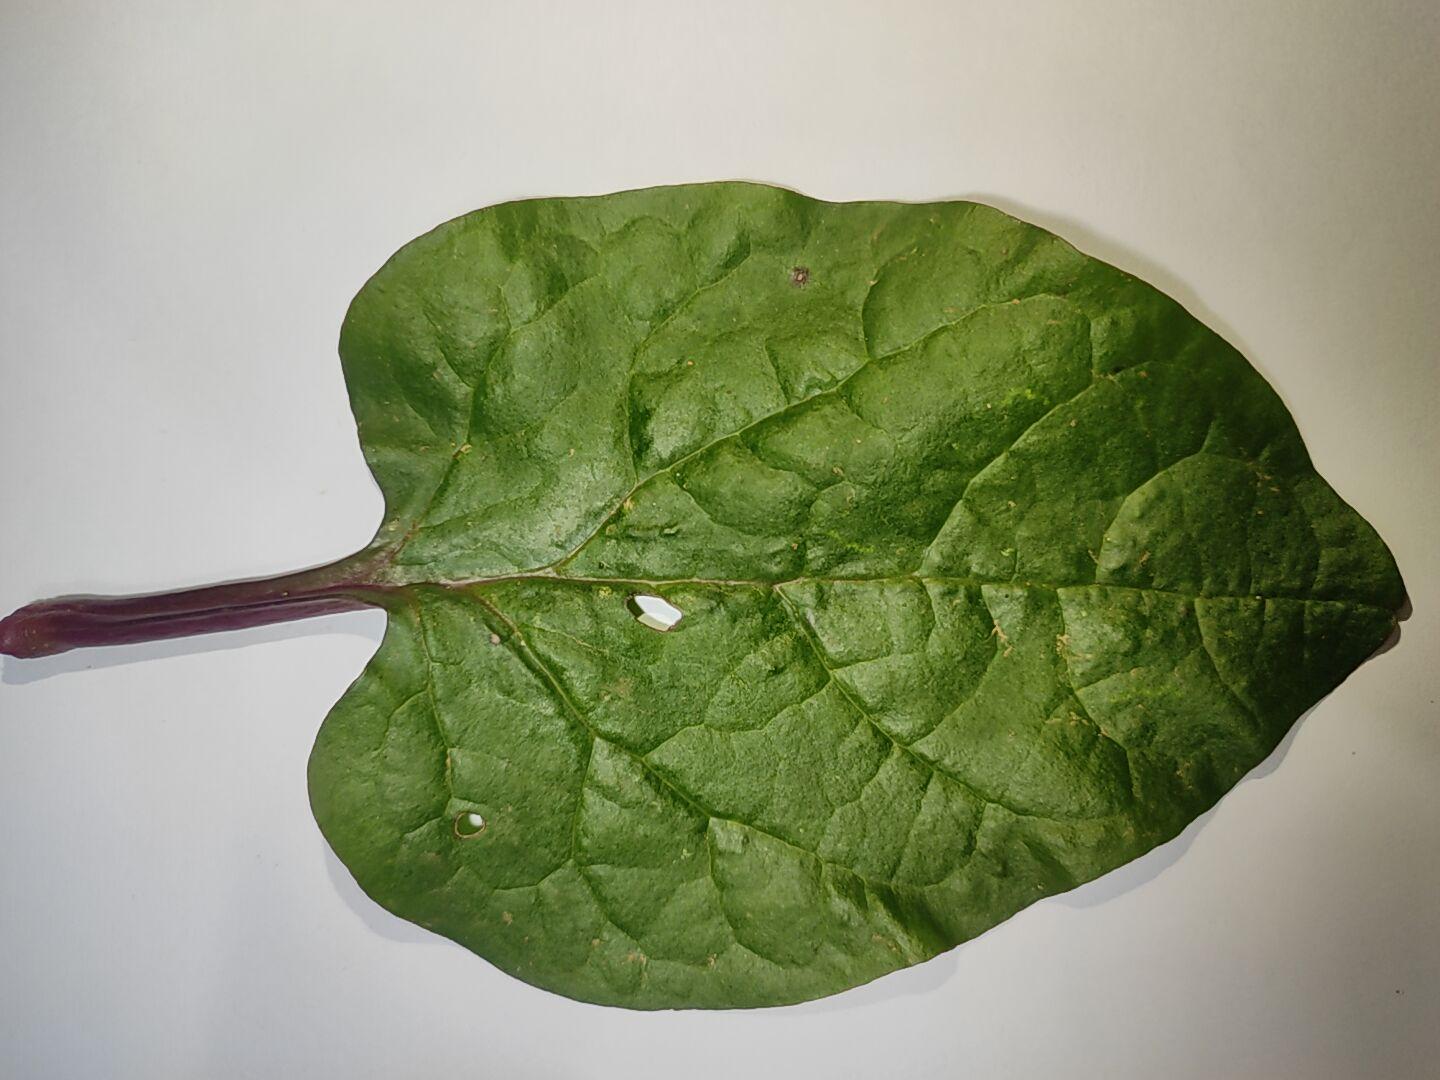
Label: straw_mite